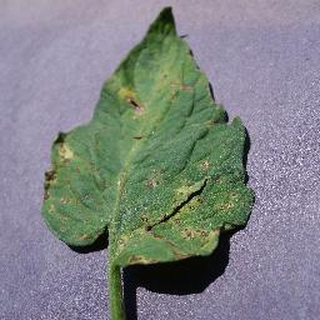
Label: tomato_septoria_leaf_spot